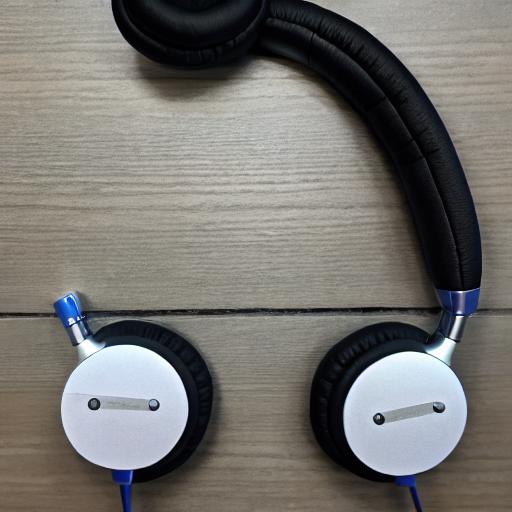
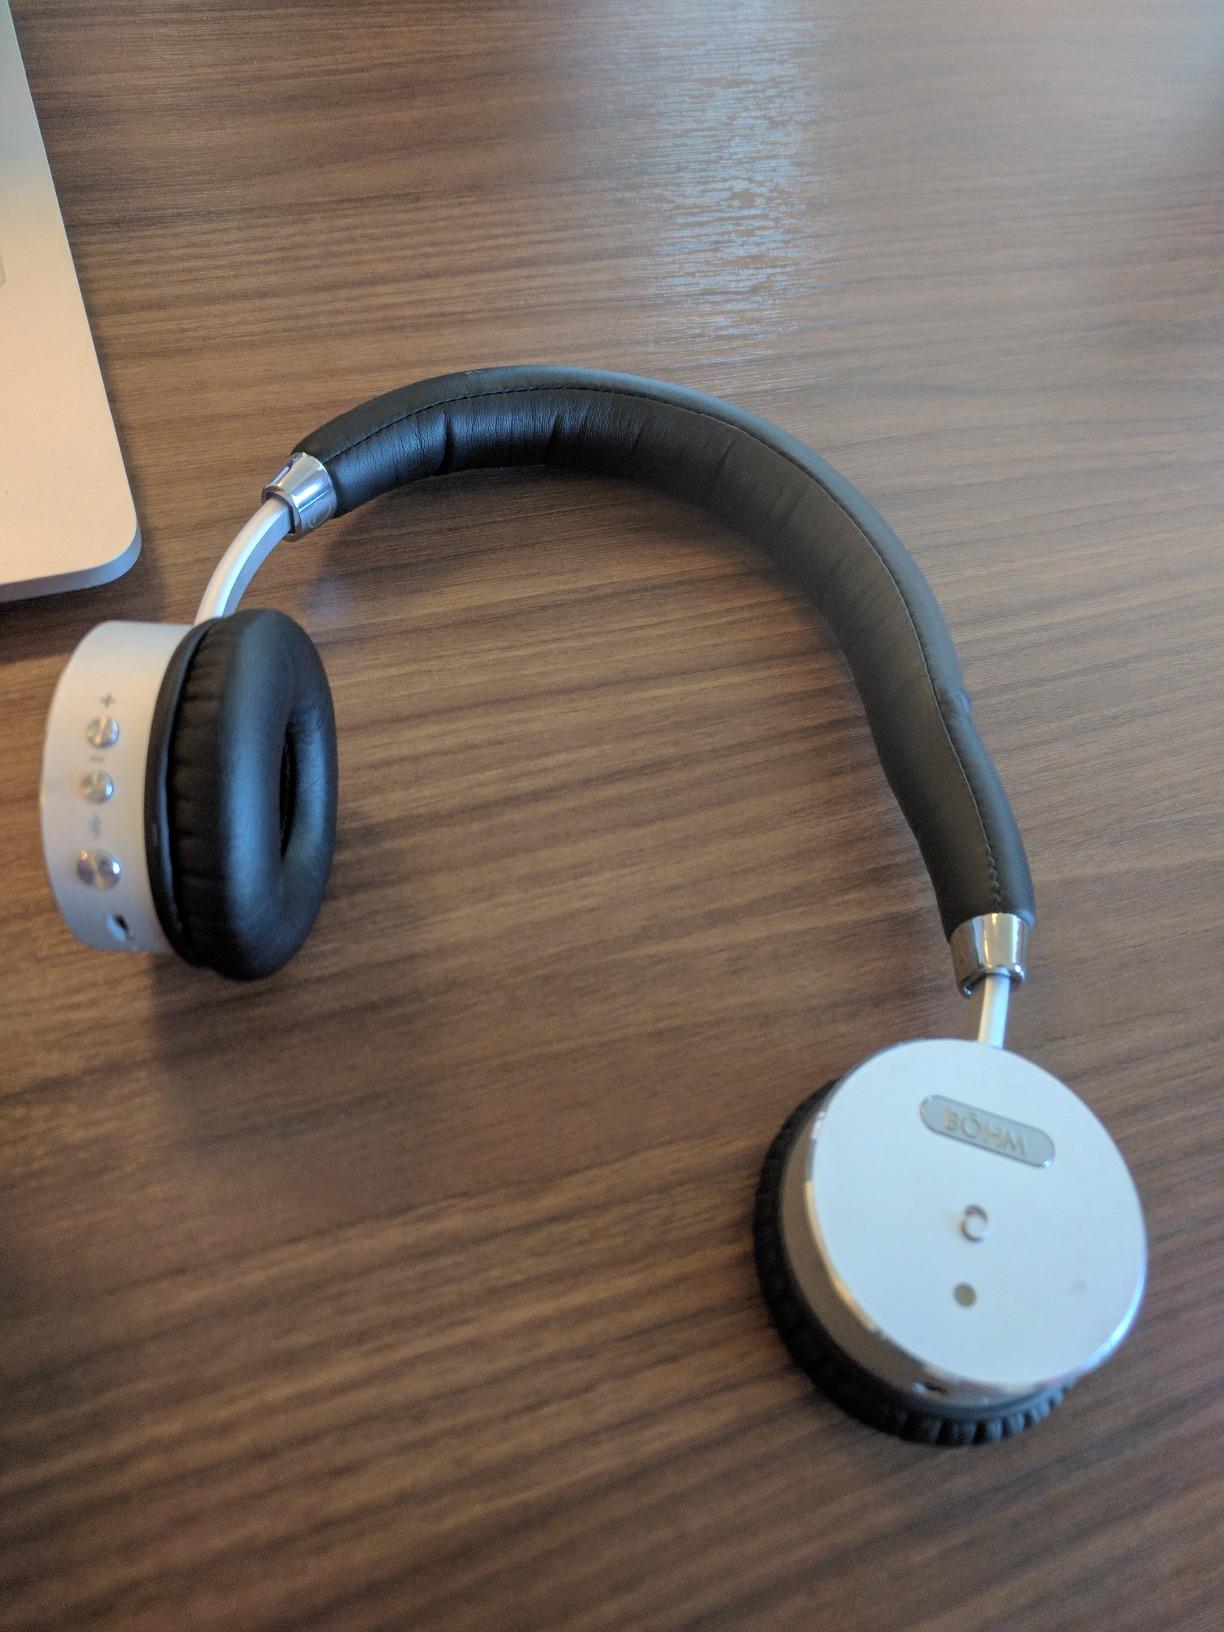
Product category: headphones
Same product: no